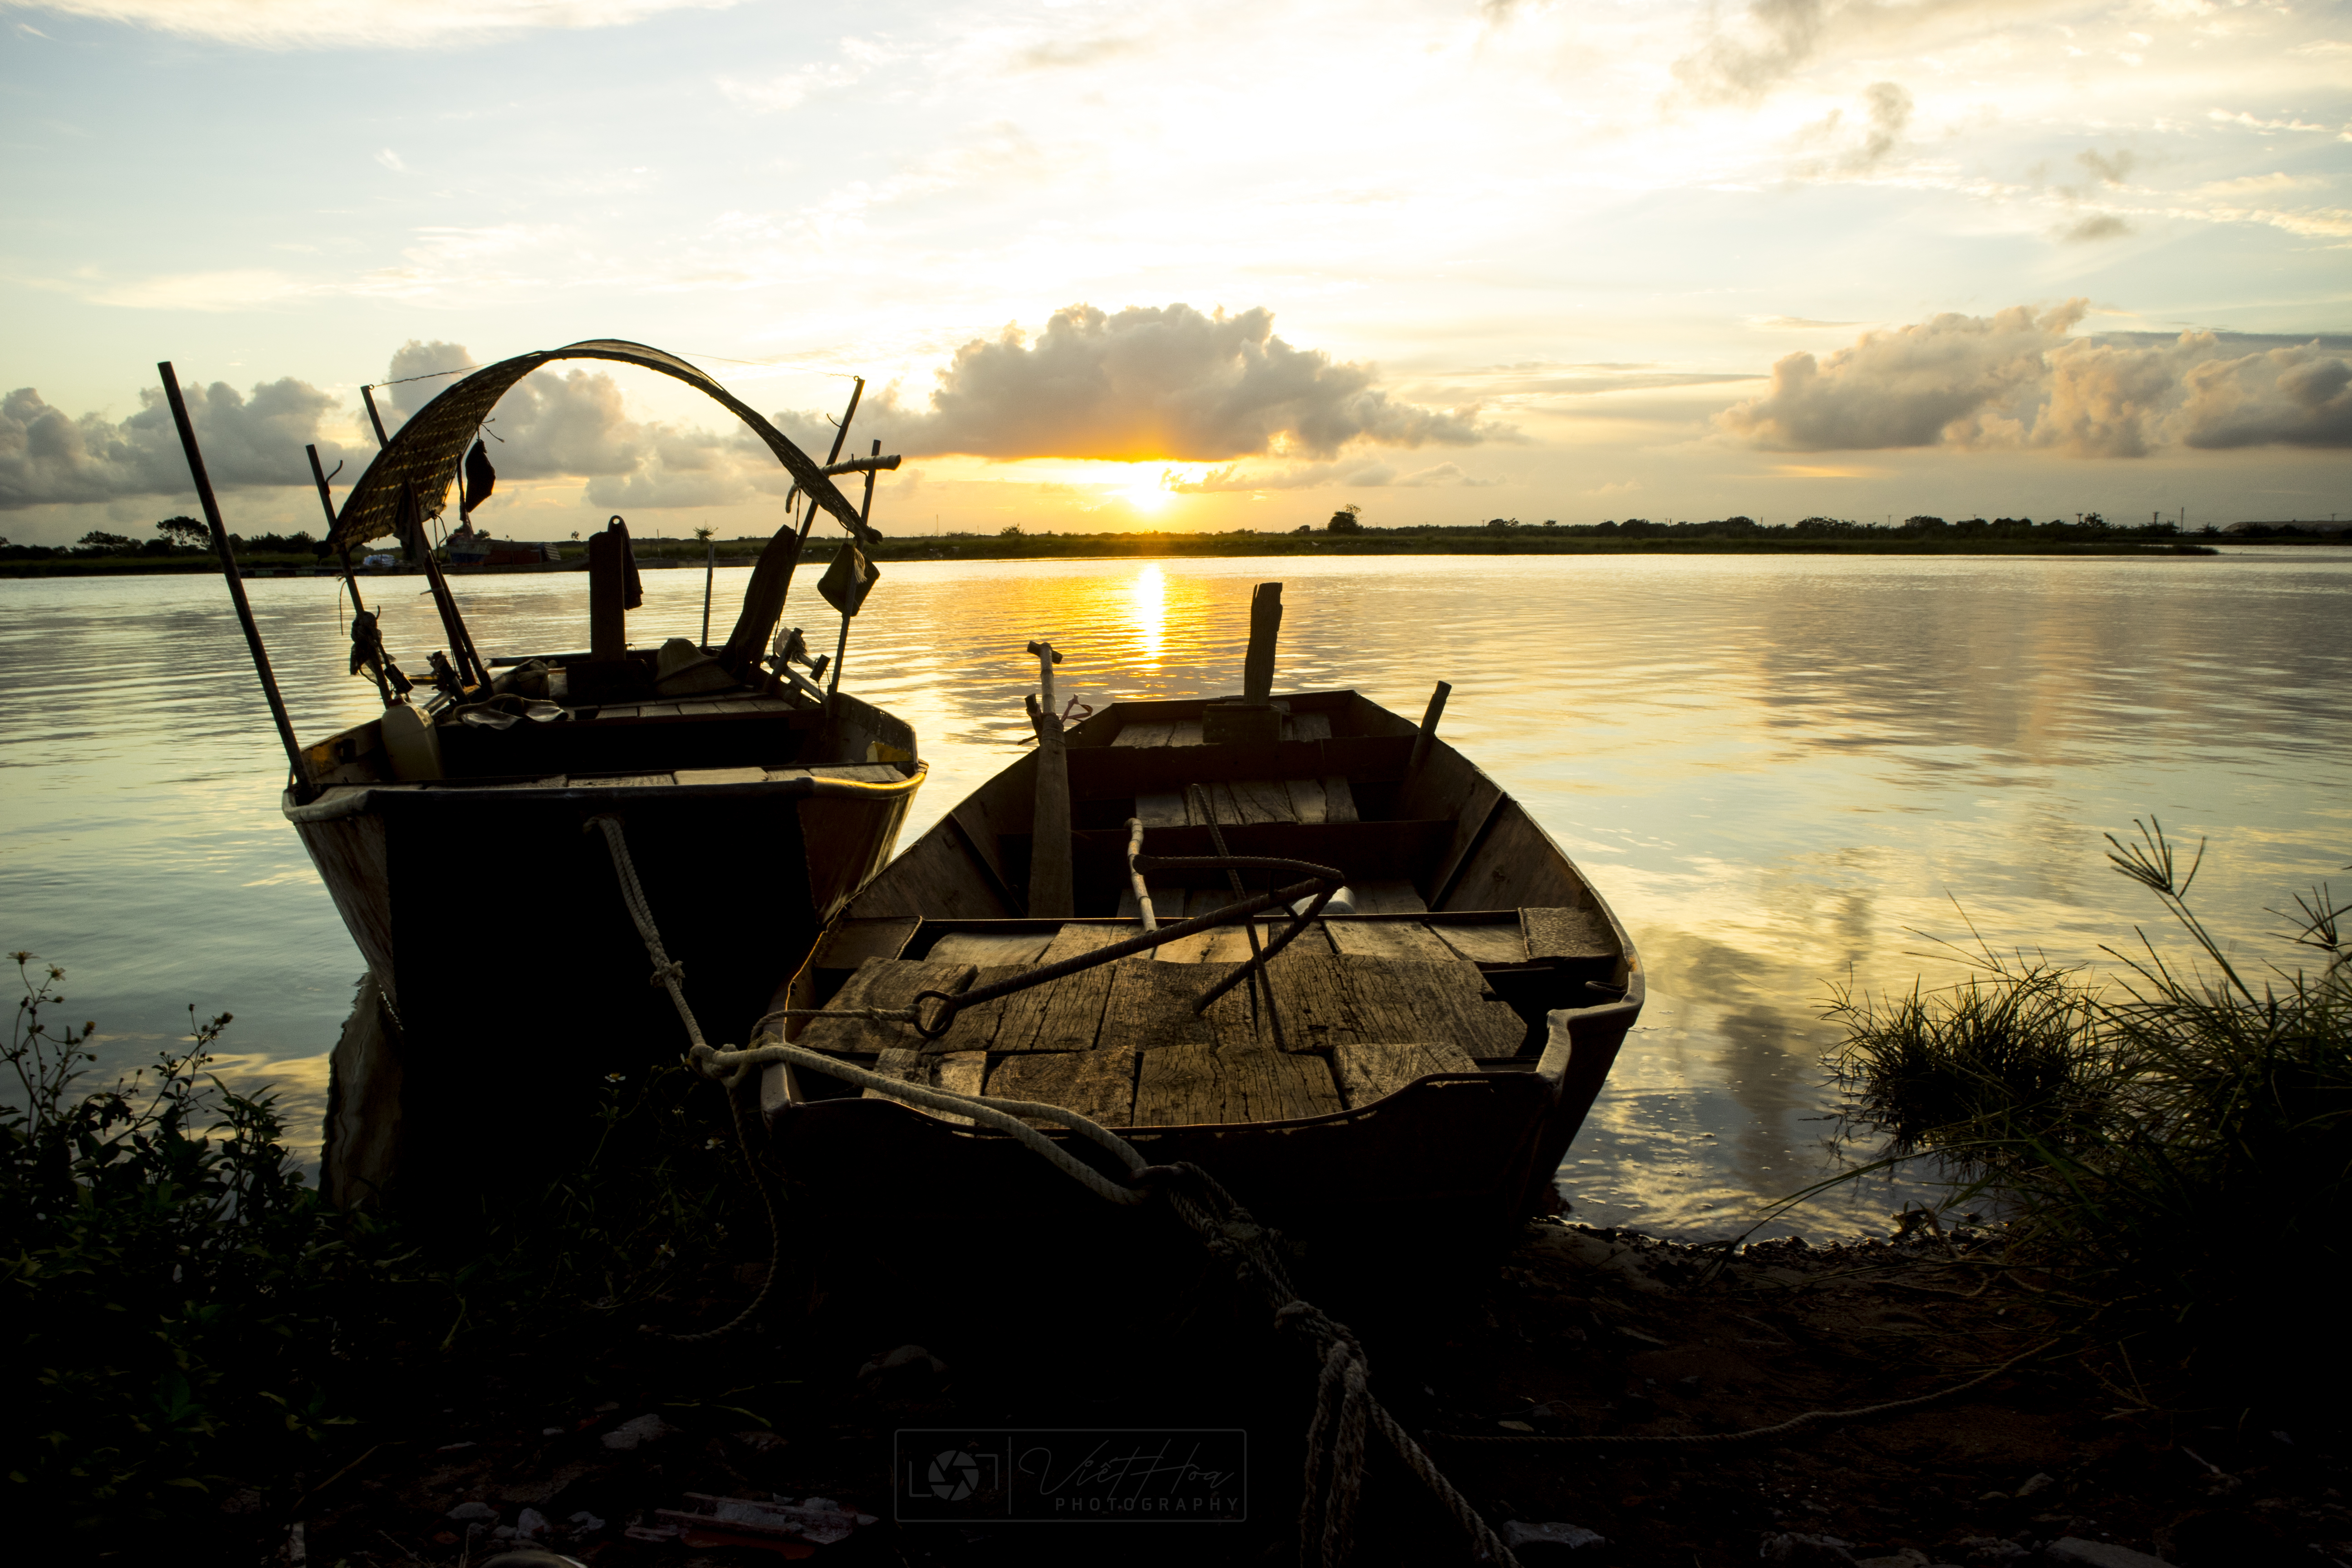
natural, sky, vehicle, boat, water transportation, mode of transport, fishing vessel, sunset, watercraft, cloud, calm, river, evening, sea, photography, landscape, sunrise